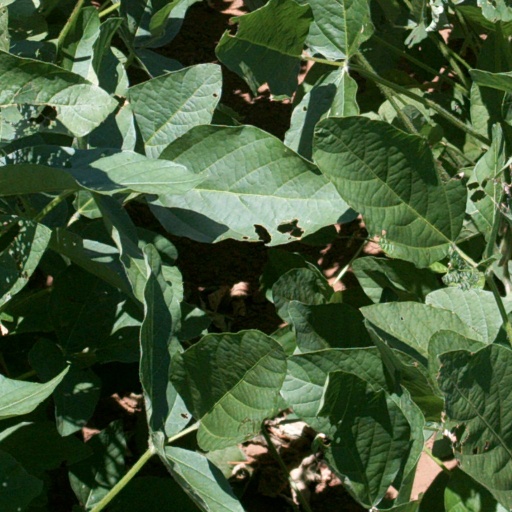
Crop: soybean